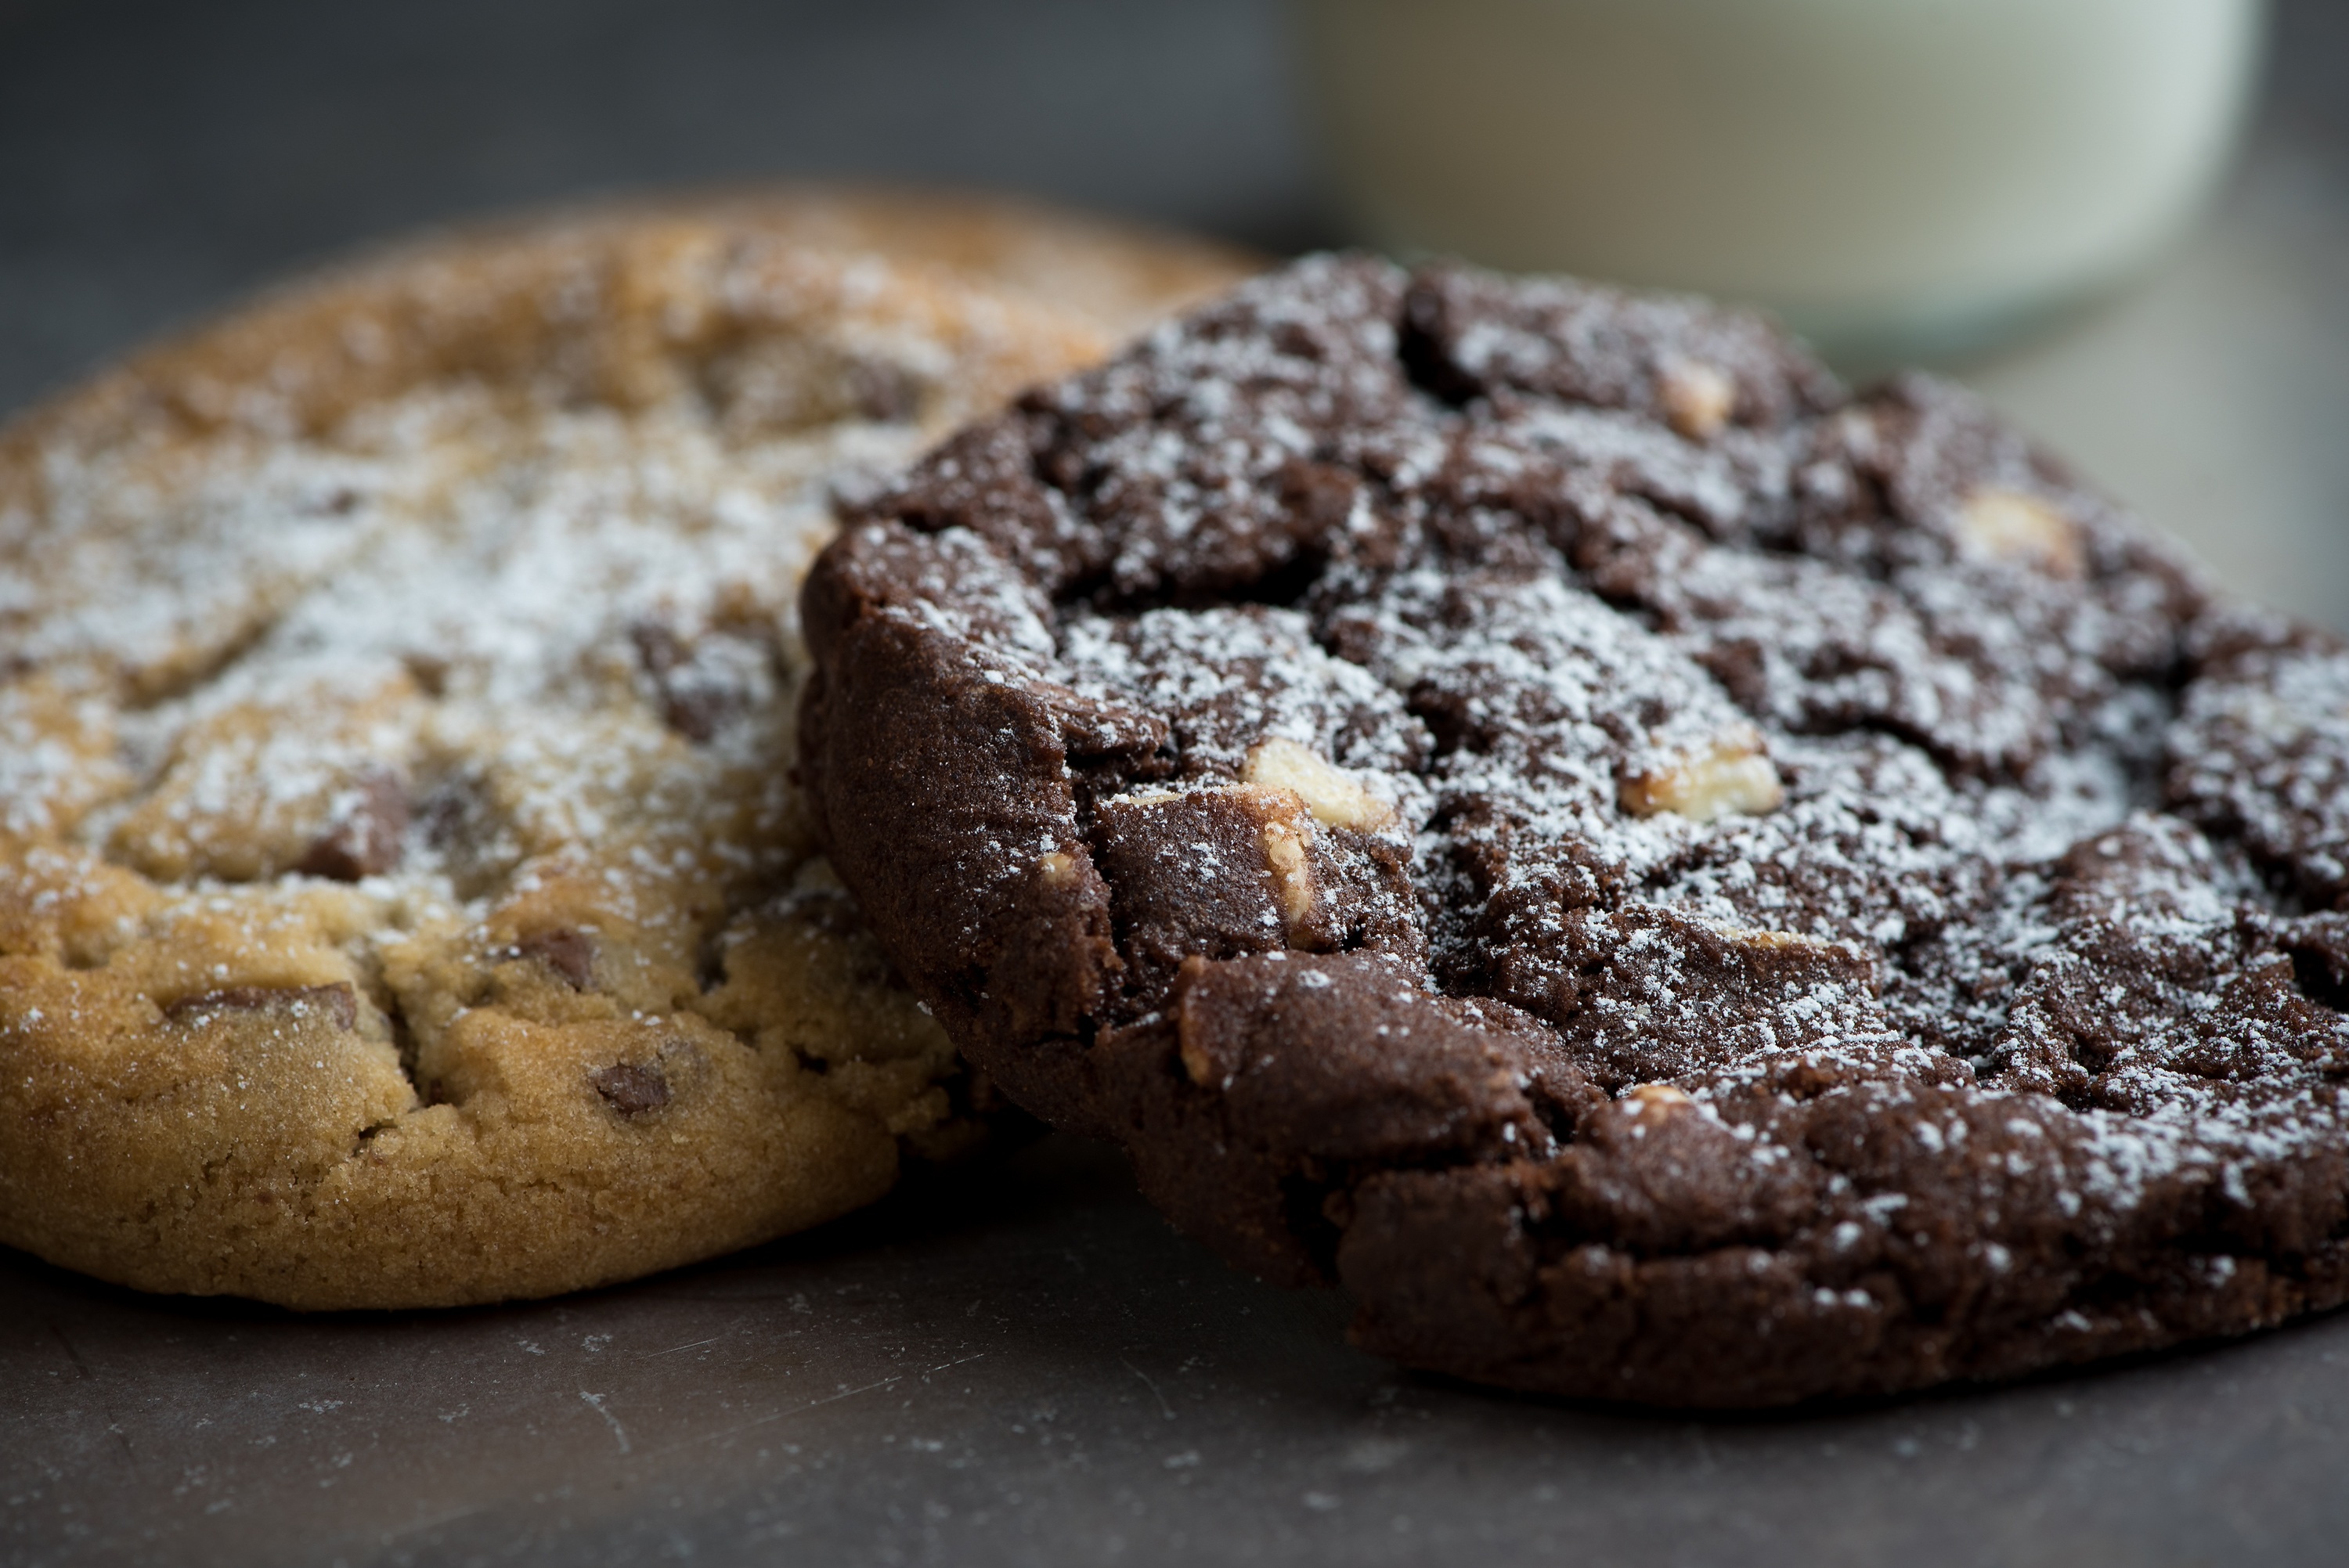
sweet, dish, meal, food, produce, two, breakfast, chocolate, baking, cookie, close, dessert, eat, delicious, bakery, chocolate chip cookie, calories, bake, even baked, pastries, icing sugar, nuts, cookies, nutrition, food photography, frisch, edible, crispy, sweetness, treat, baked goods, small cakes, nibble, baked food, fine pastry, chocolate chip cookies, chocolate cookie, nut cookie, snack food, cookies and crackers